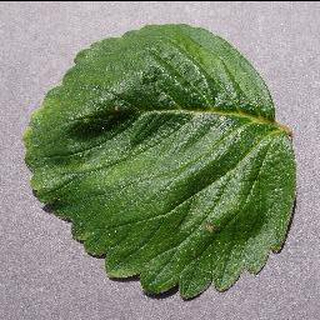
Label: healthy_strawberry